West Newton English and Classical School

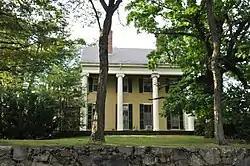
Nathaniel Topliff Allen Homestead, where the West Newton English and Classical School was located beginning 1854.

West Newton English and Classical School, also known as the Allen School, was a model school in West Newton, Massachusetts, United States. It was established in 1854 by Nathaniel Topliff Allen (1823–1903), an educator and protege of Horace Mann. Allen was an advocate of women's suffrage, temperance, and the abolition of slavery, and his school, unusual at the time, had a racially integrated, co-educational student body. It offered a kindergarten program based upon the principles of Froebel's Kindergarten System, and included gymnastics in its curriculum, both of which were, in America, educational innovations. The school's coursework included reading, spelling, arithmetic, geography, geology, and bookkeeping. Daily journals kept by students were critiqued every two weeks. The school also taught art, music, dancing and ethics. Students attended lectures by guest speakers such as Theodore Parker, William Lloyd Garrison, and Ralph Waldo Emerson. Many of Allen's relatives, including his uncles, brothers, cousins, nieces, and three daughters, lived and taught at the school, and provided lodging in their homes for students.